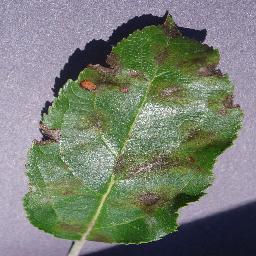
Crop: apple
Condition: scab